History of Puducherry

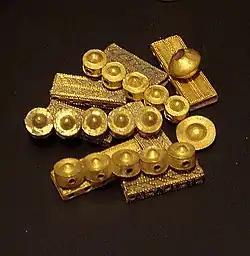
Vishva jewellery from Suttukeni, Puducherry, 2nd century BC. Musee Guimet.

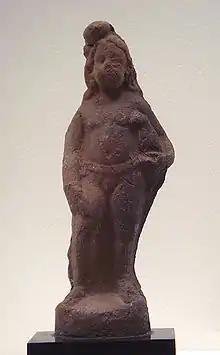
Child with bird, a classical Greco-Roman motif, Virampatnam, Arikamedu, 1st-2nd century. Musee Guimet.

The Periplus of the Erythraean Sea, of the 1st century, mentions a marketplace named Poduke or Poduca (ch. 60). G.W.B. Huntingford identified this as possibly being Arikamedu (now part of Ariyankuppam), located about from the modern city of Pondicherry. Puducherry was apparently an important destination for Roman trade with India. Huntingford further notes that Roman pottery was found at Arikamedu in 1937. In addition, archaeological excavations between 1944 and 1949 showed that it was "a trading station to which goods of Roman manufacture were imported during the first half of the 1st century AD".